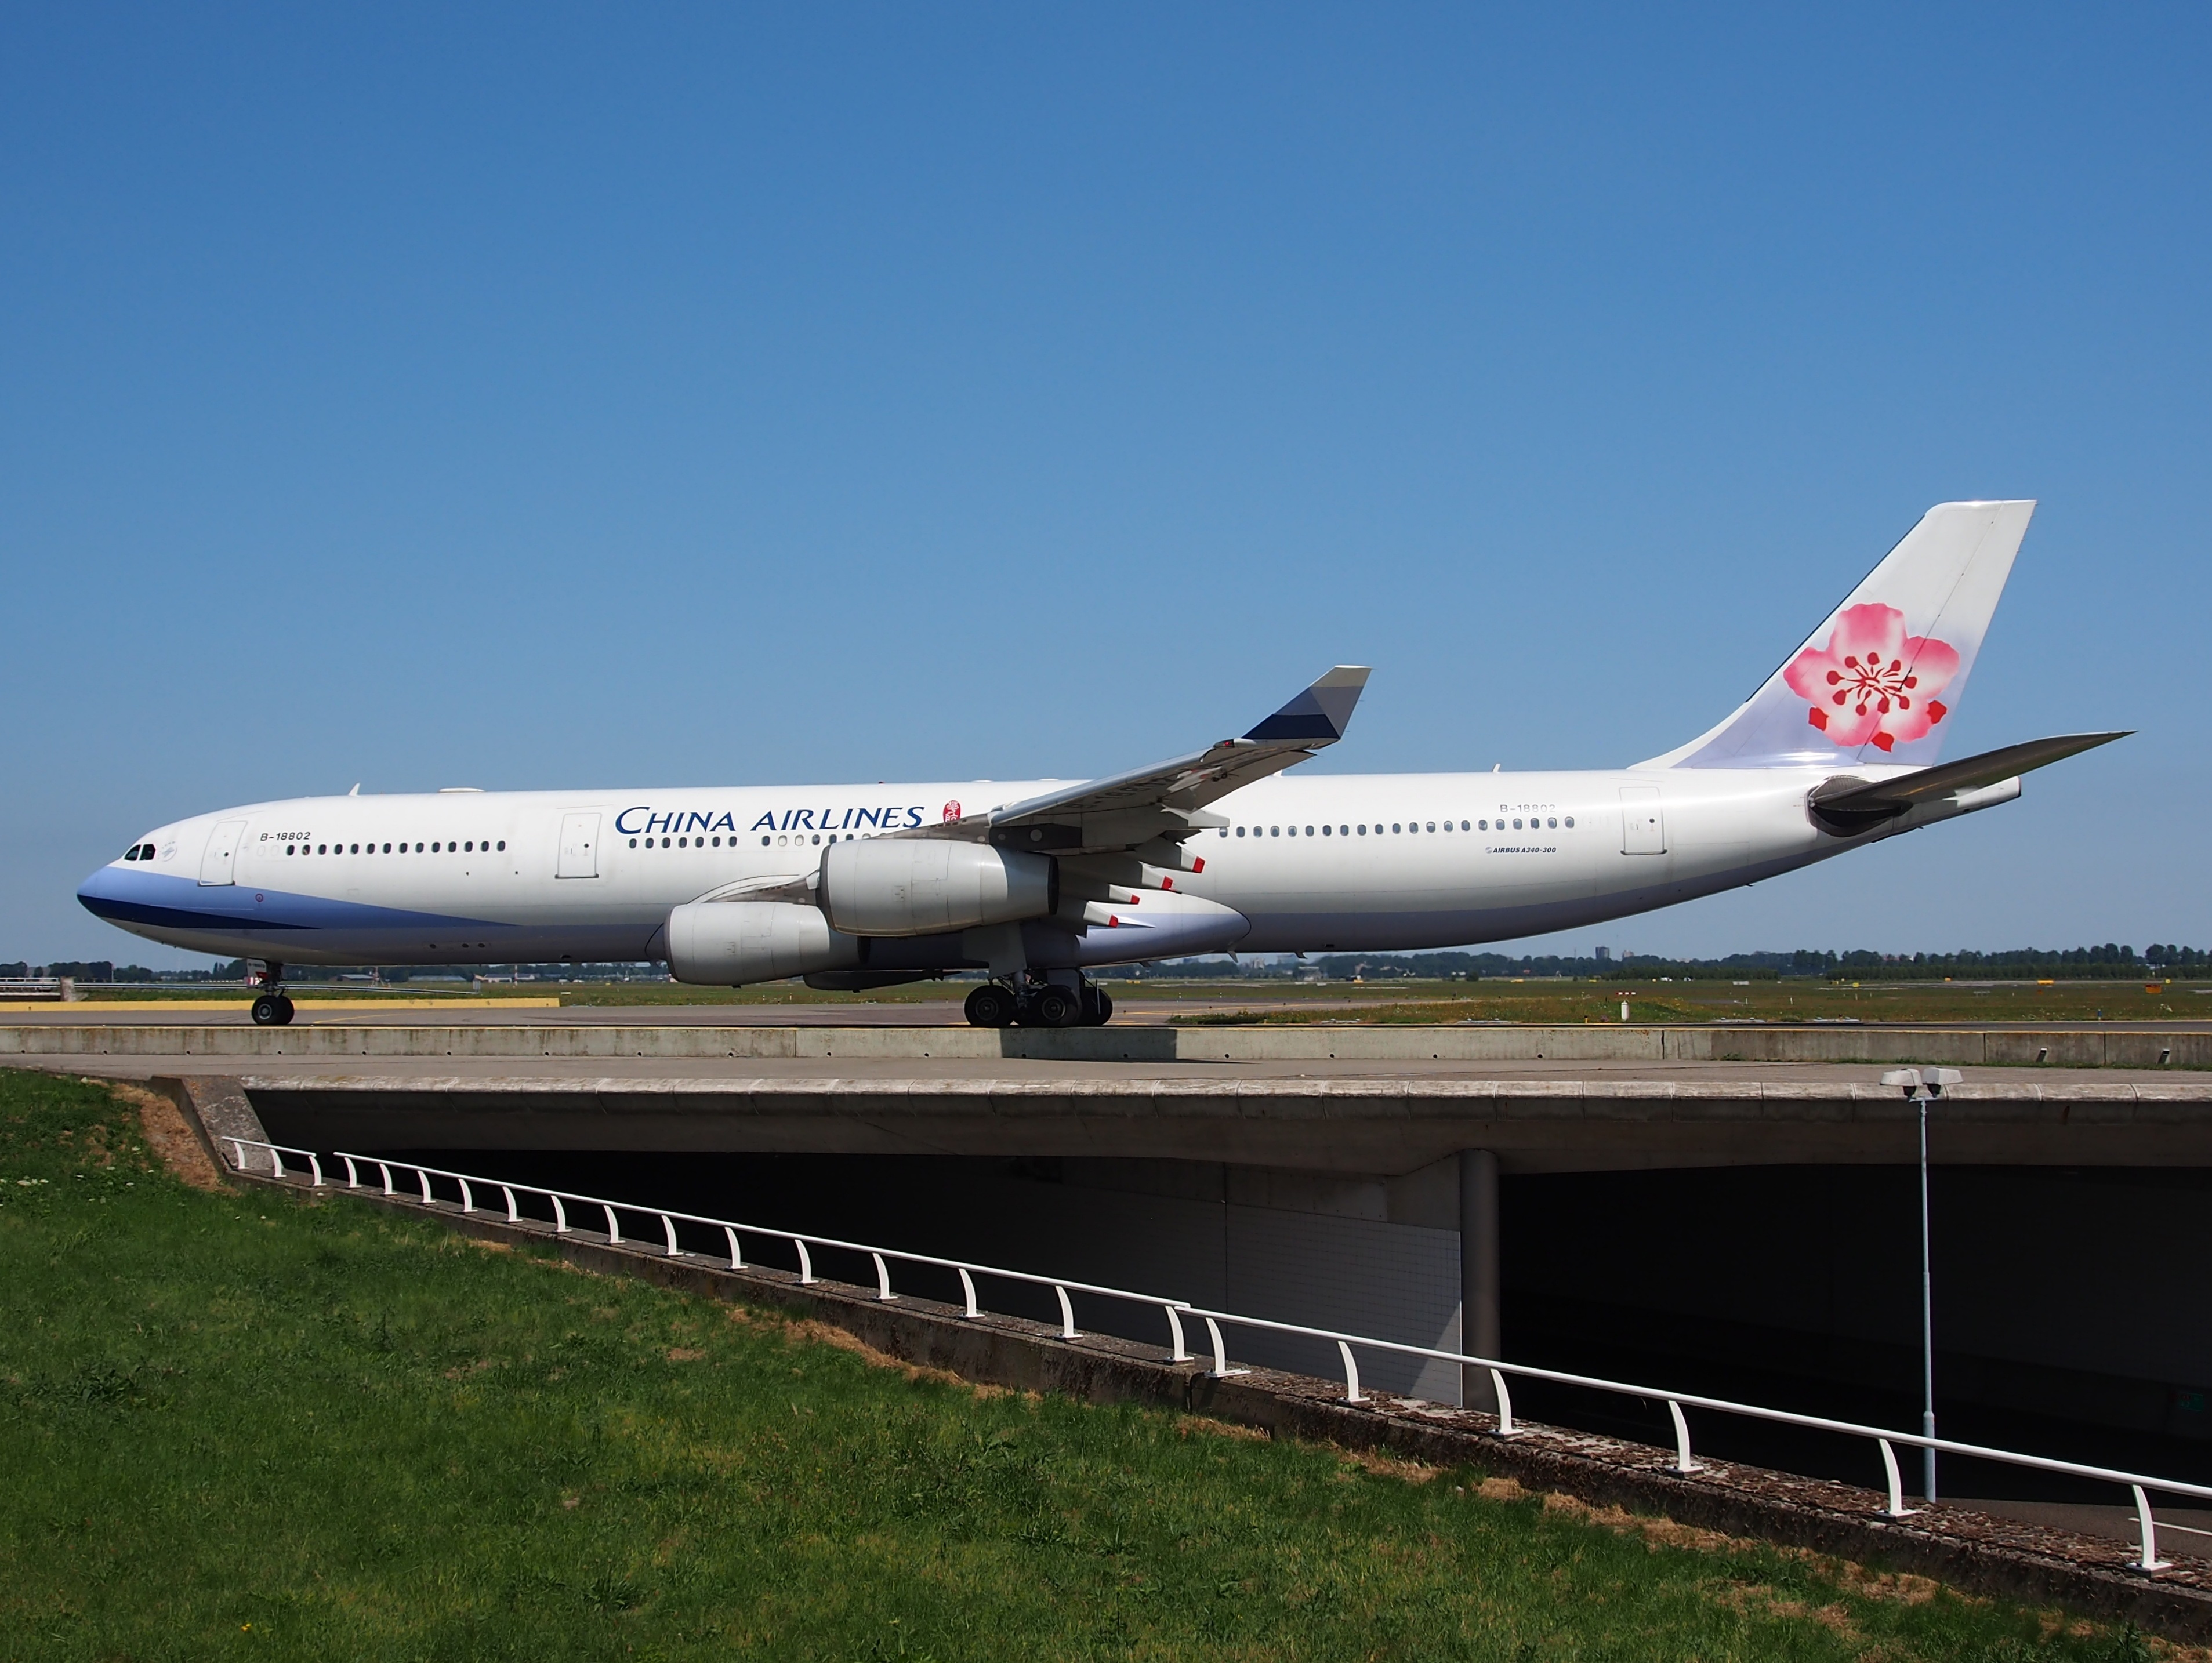
airport, airplane, aircraft, jet, transportation, vehicle, airline, aviation, airliner, airbus, boeing, jet aircraft, airbus a330, boeing 777, airbus a340, taxiing, boeing 767, air travel, china airlines, atmosphere of earth, wide body aircraft, narrow body aircraft